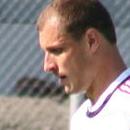
Age: 28